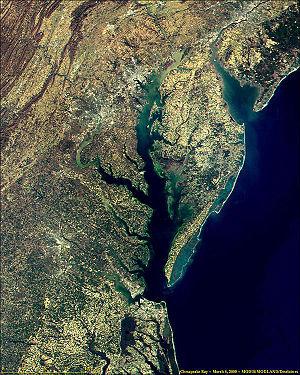
Le nom de caps de Virginie est le nom général attribué aux deux caps de cap Charles, au nord, et de cap Henry, au sud, qui définissent l'entrée de la baie de Chesapeake sur la côte est des États-Unis.
Le Delaware est un État de la côte est des États-Unis, bordé à l'ouest et au sud par le Maryland, au nord par la Pennsylvanie, à l'est par le New Jersey et l'océan Atlantique. Le Delaware est souvent surnommé « le premier État » puisqu'il est le premier à avoir ratifié la constitution des États-Unis le 7 décembre 1787. Il est le deuxième plus petit État américain et a la sixième plus petite population du pays. Le Delaware est souvent décrit comme un paradis fiscal en raison de ses lois favorables aux entreprises et de ses faibles taxes. Environ 50 % des entreprises américaines cotées en bourse à New York ont leur siège au Delaware, fournissant environ un cinquième du revenu de l’État. En 2019, sa population s'élève à 973 764 habitants.